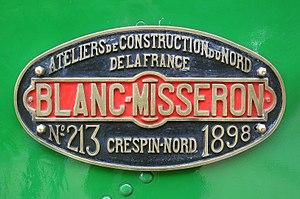
Plaque de constructeur Blanc-Misseron de la locomotive 030 T 60 des «
La société des Ateliers de construction du Nord de la France est un constructeur ferroviaire du Nord de la France fondé en 1882. Elle fait partie du Groupe Empain-Jeumont-Schneider, puis est rachetée et devient une filiale du groupe canadien Bombardier en 1989.
Blanc-Misseron est le « nom constructeur » donné au matériel roulant ferroviaire et notamment aux locomotives à vapeur construites autrefois par la société anonyme Ateliers de construction du Nord de la France dans l'usine située à Blanc-Misseron, sur les communes de Quiévrechain et Crespin dans le département du Nord. Cette société était une filiale créée, en 1882, par la société anonyme belge La Métallurgique de Tubize dans le Hainaut.